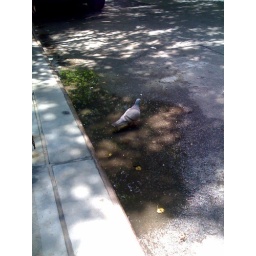
walking by and noticed this pigeon just chillin in the water, lounging about. get a job, bird.